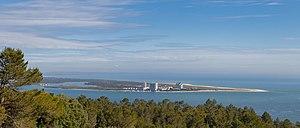
La péninsule de Troia est une presqu'île de la municipalité de Grândola, dans le district de Setúbal, au Portugal.